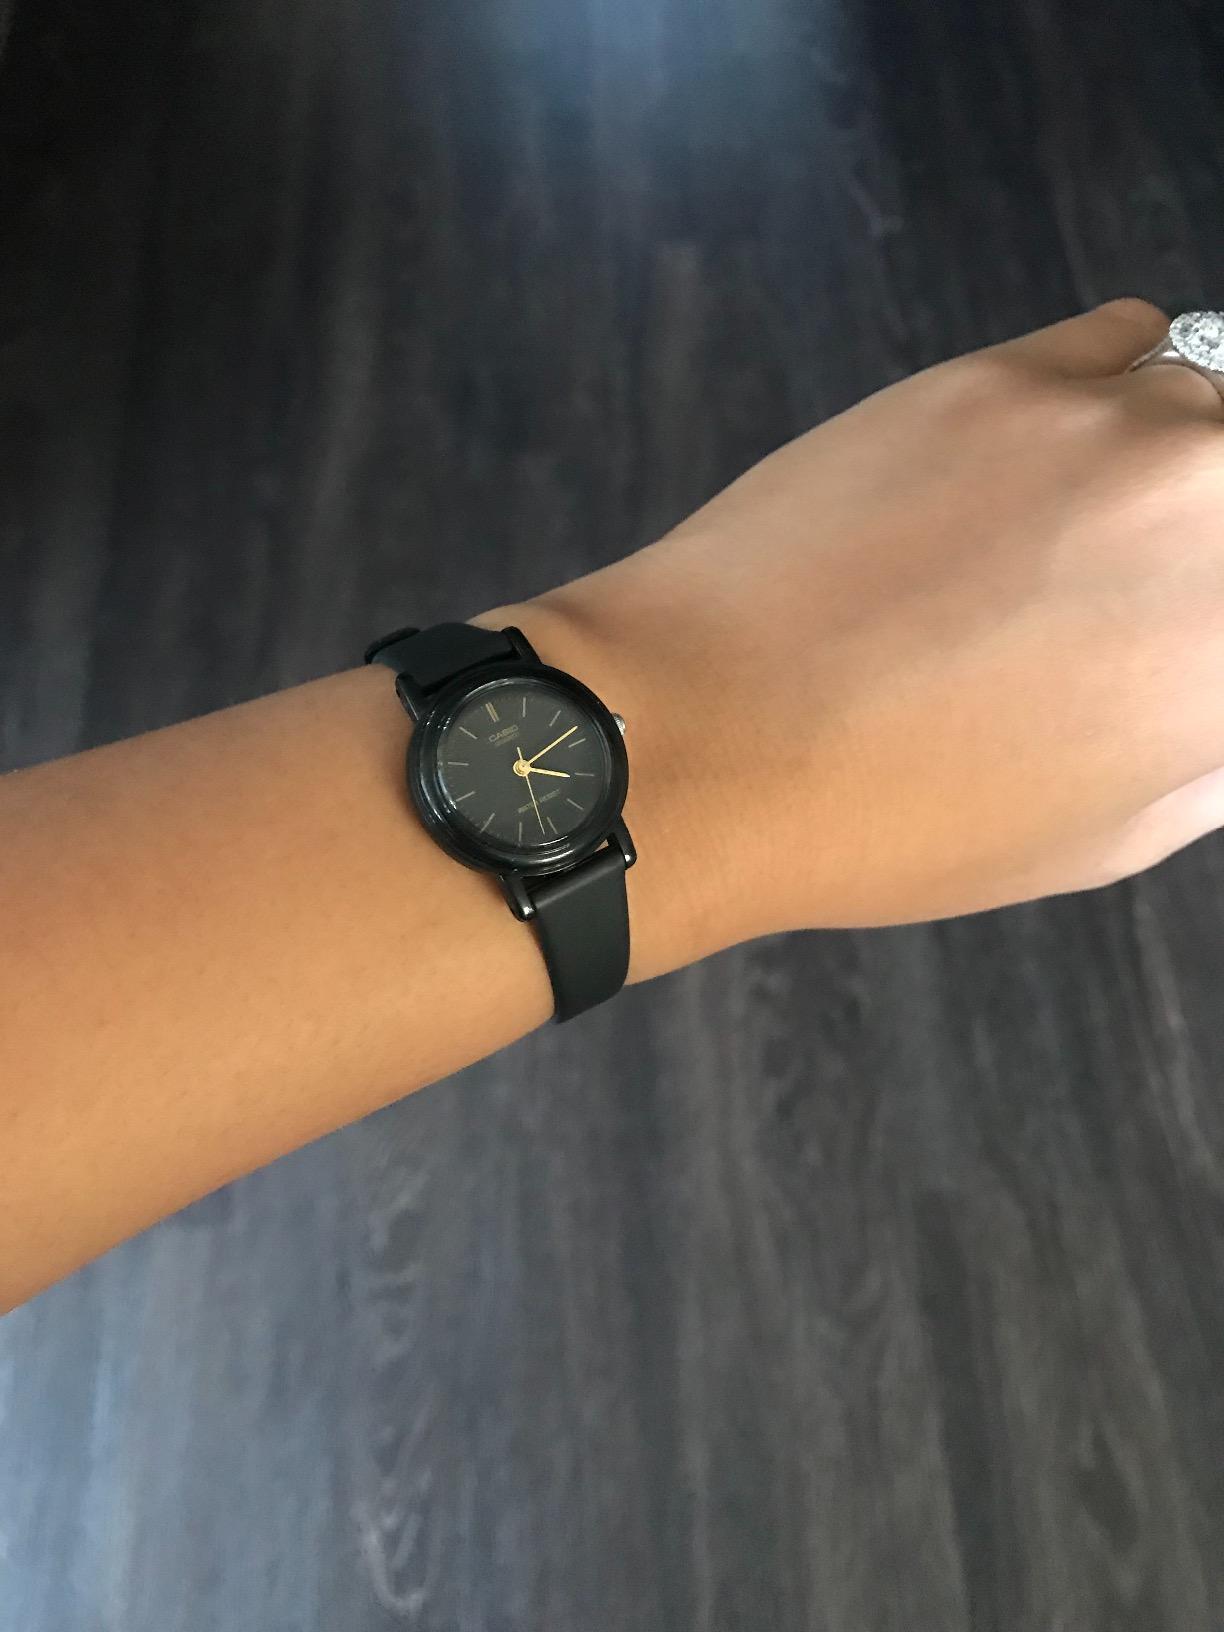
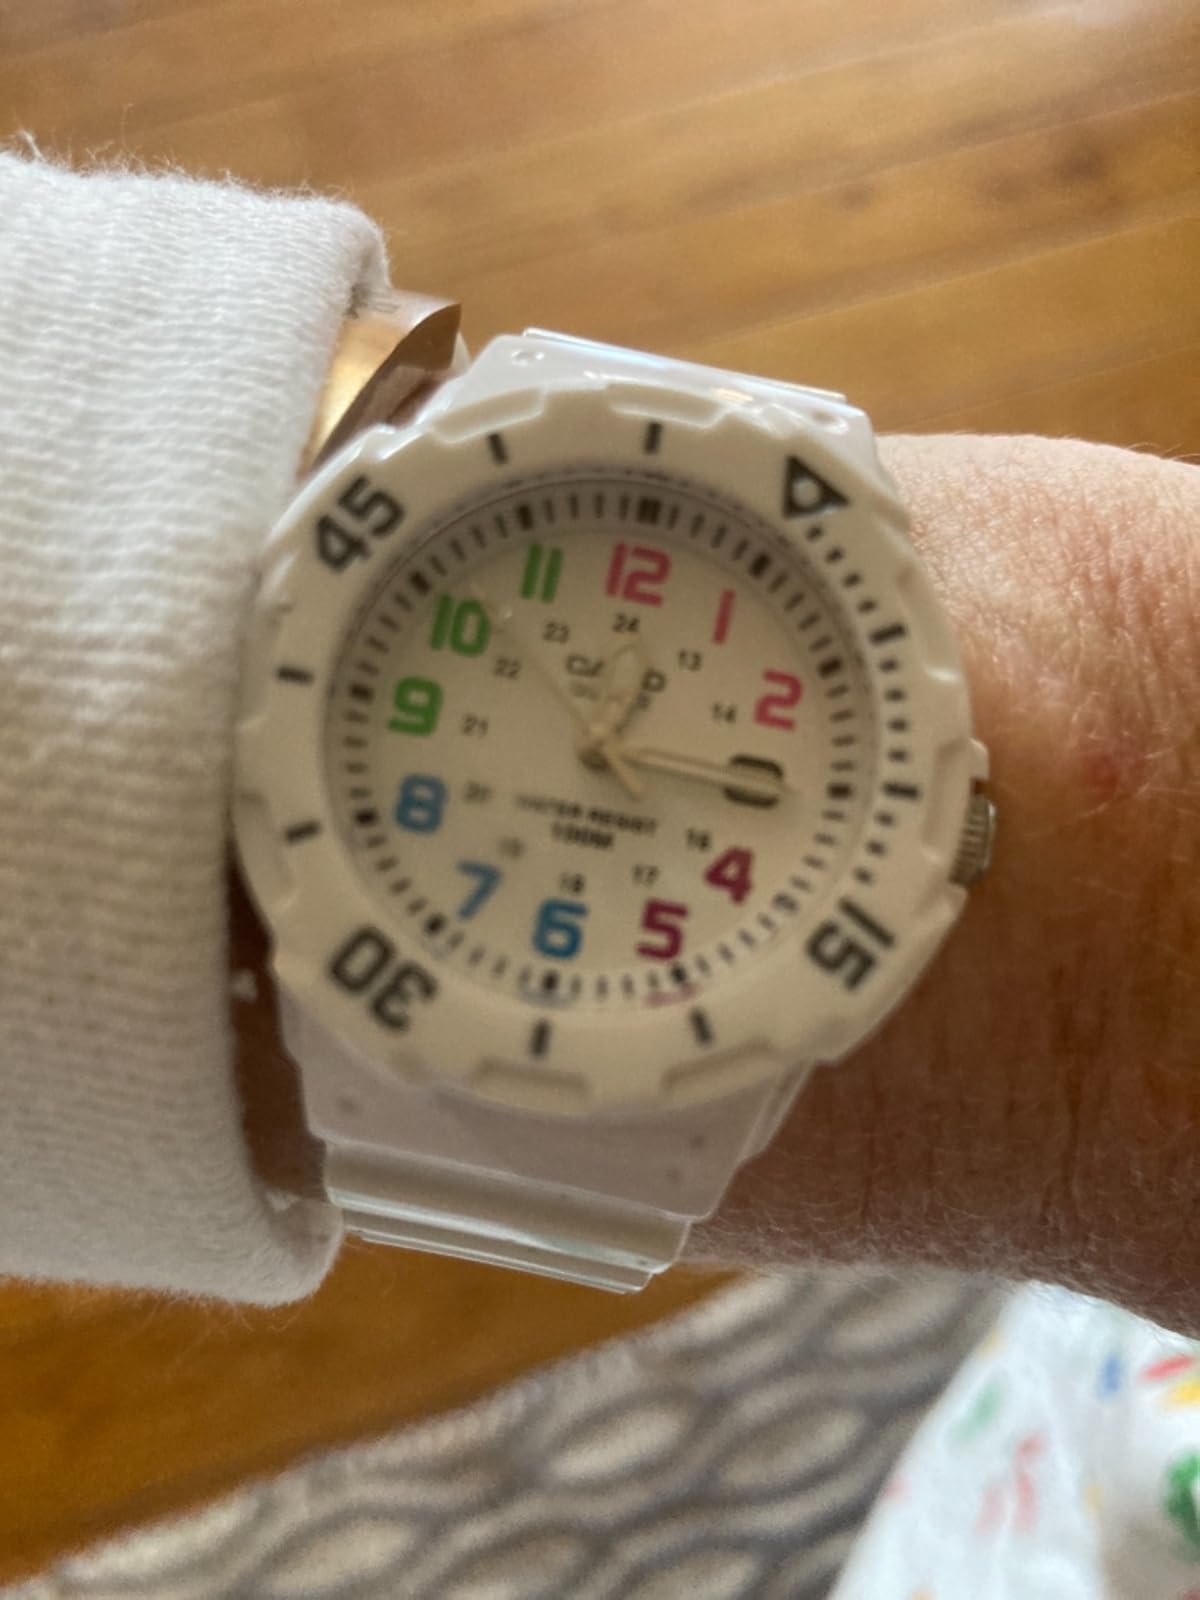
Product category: accessories_watch
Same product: no